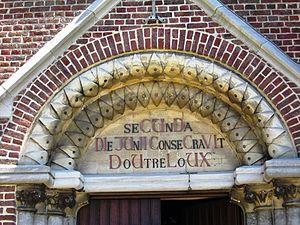
Chronogramme au dessus de l'entrée de l'église Notre-Dame-de-l'Annonciation de Spalbeek en Belgique.
Le chronogramme est une inscription en prose ou en vers dont les lettres correspondant à des chiffres dans un système de numération de type littéral permettent de former la date d'un événement. Les chiffres romains ayant été confondus avec des lettres, ils ont aussi été utilisés ainsi.